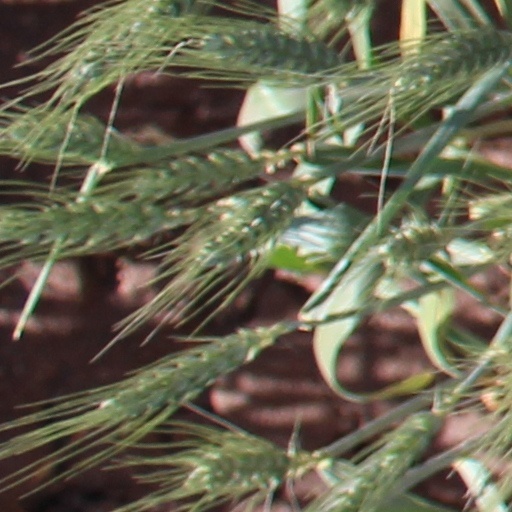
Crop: wheat